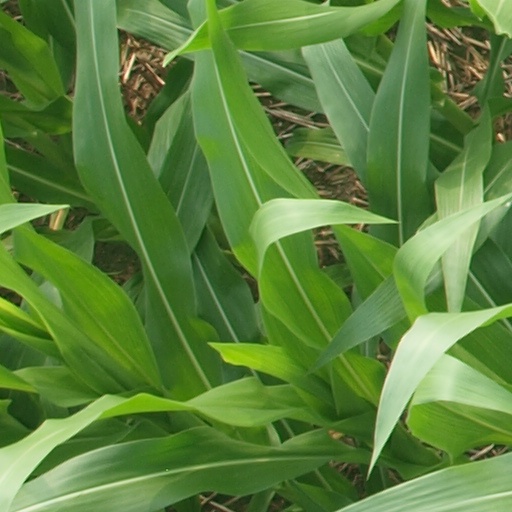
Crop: maize; corn